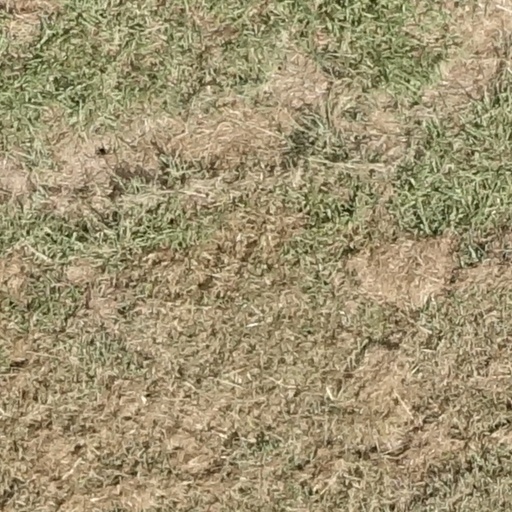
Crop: sorghum